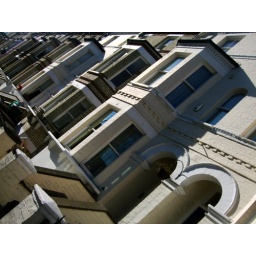
houses along well walk road near hampstead heath park | hampstead | london | 09 februari 2008